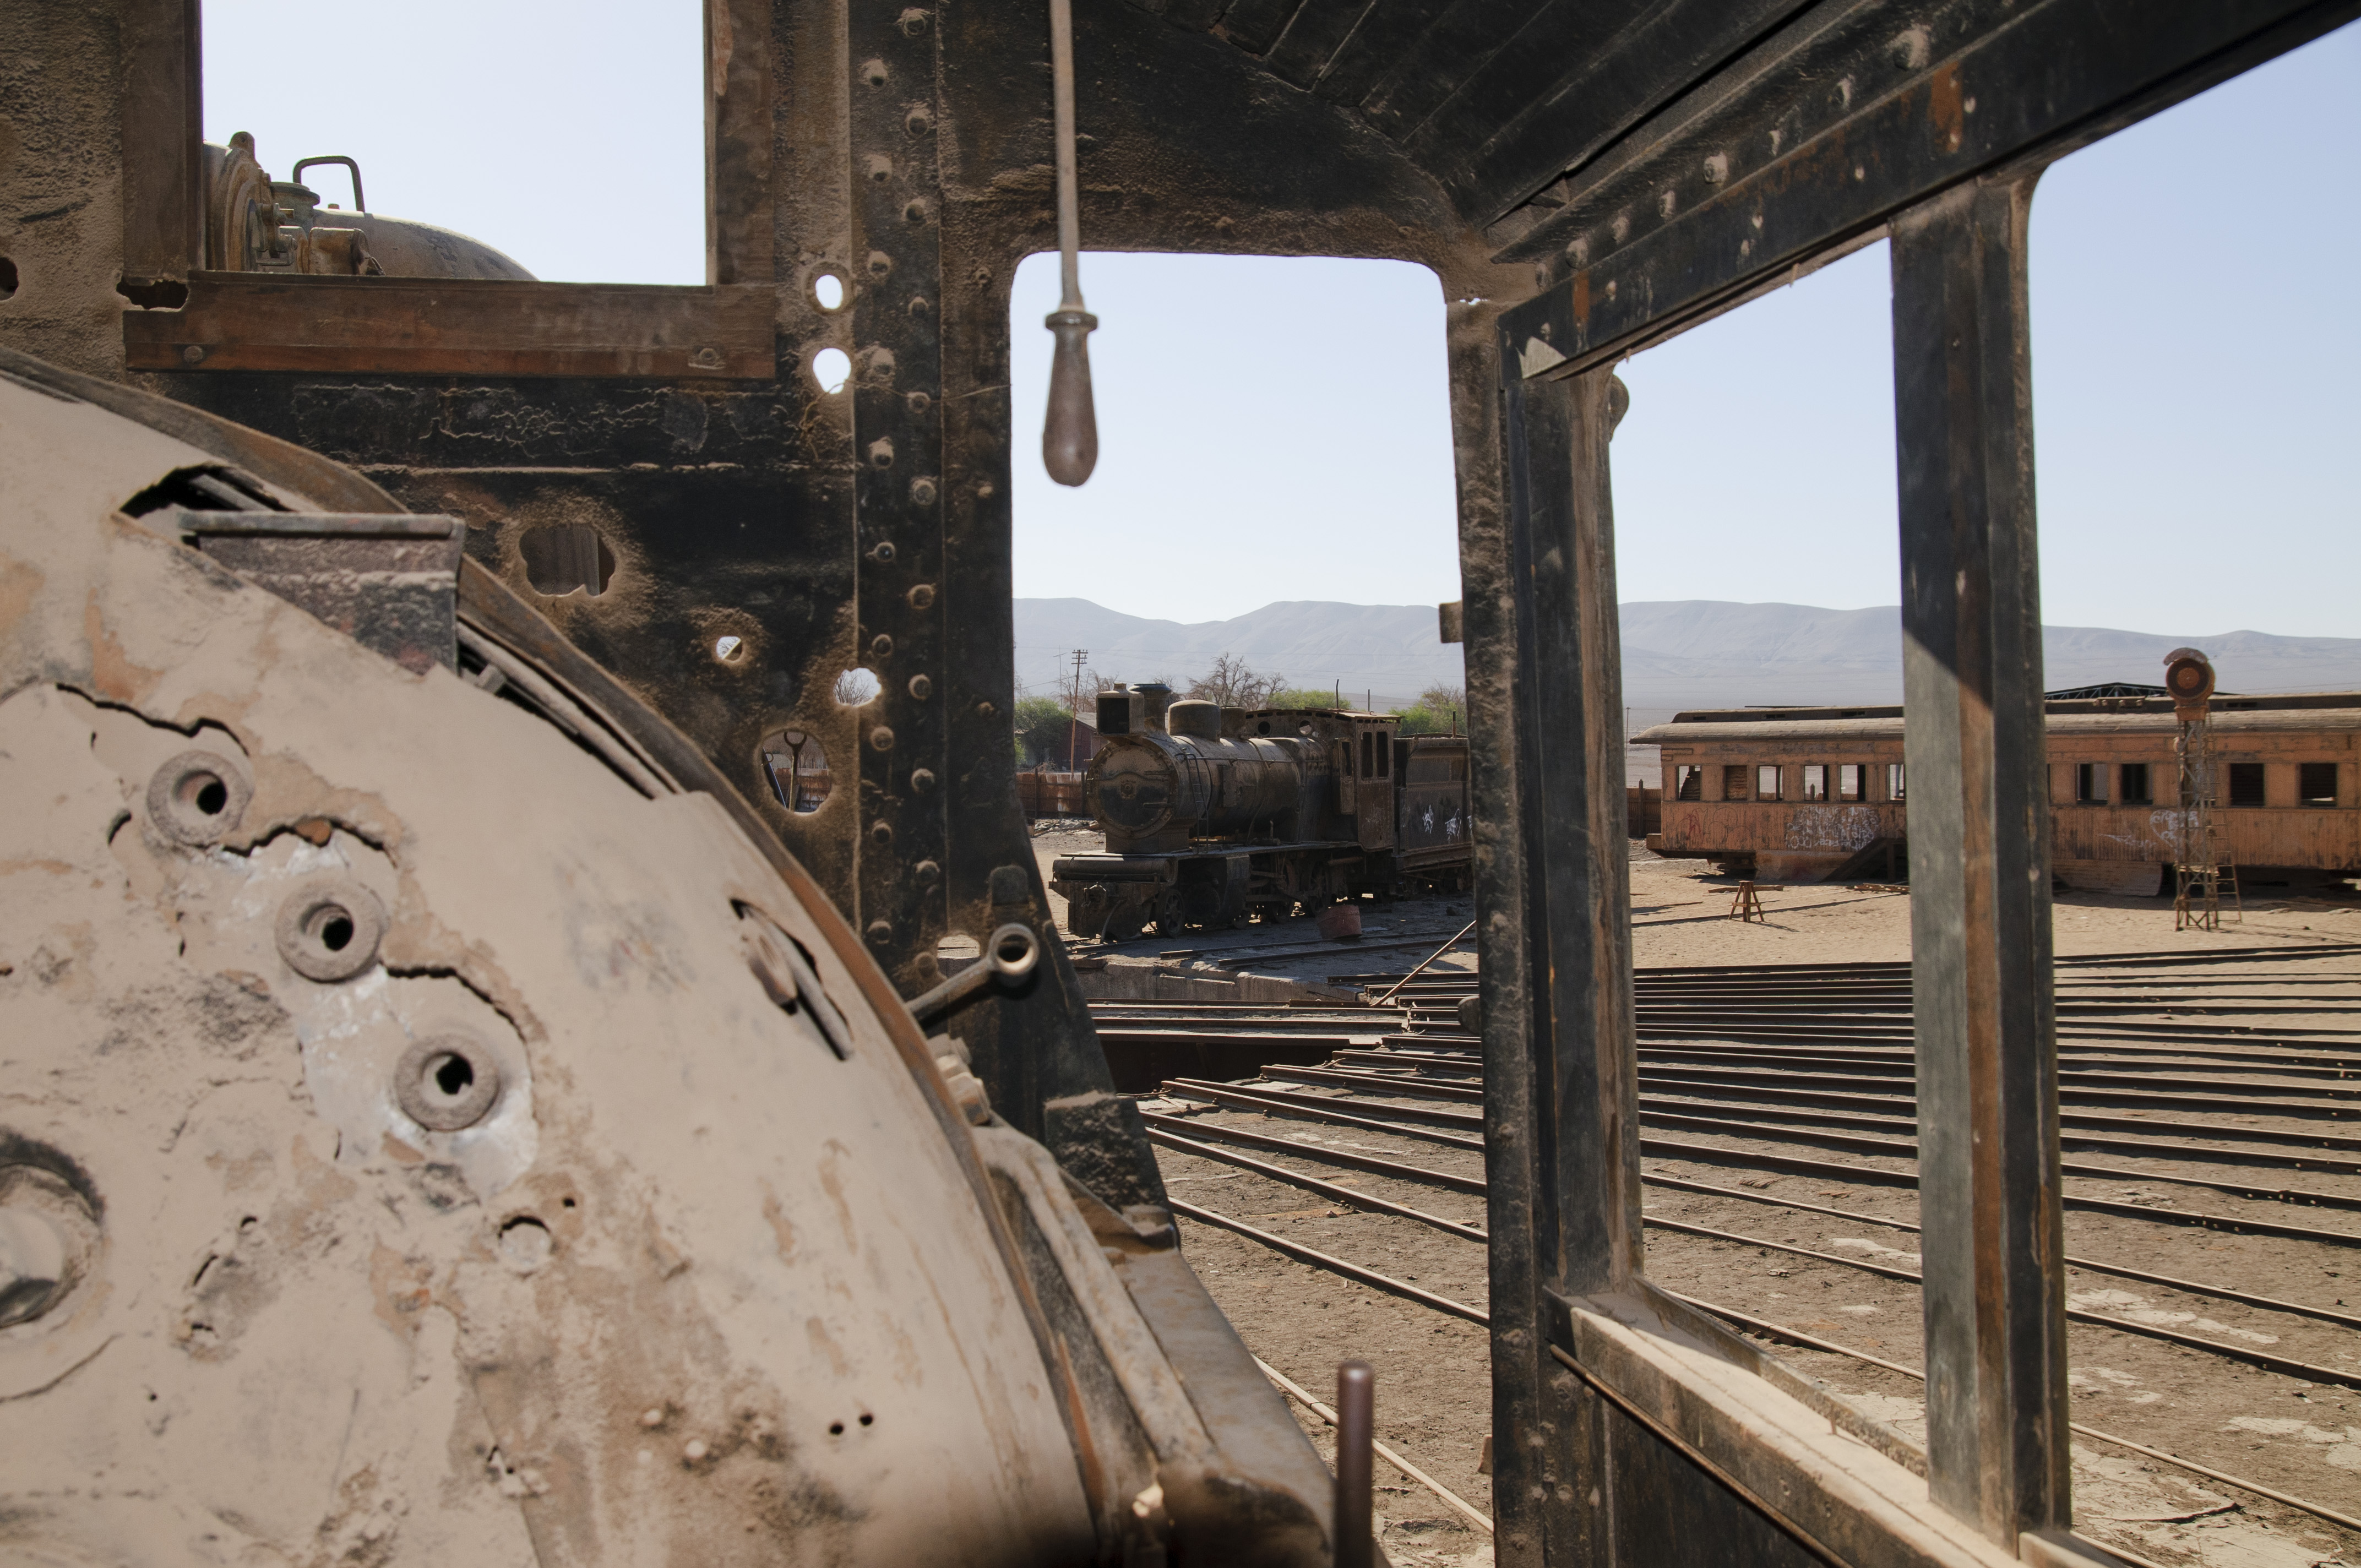
wood, track, train, transport, vehicle, industry, public transport, rail transport, ancient history